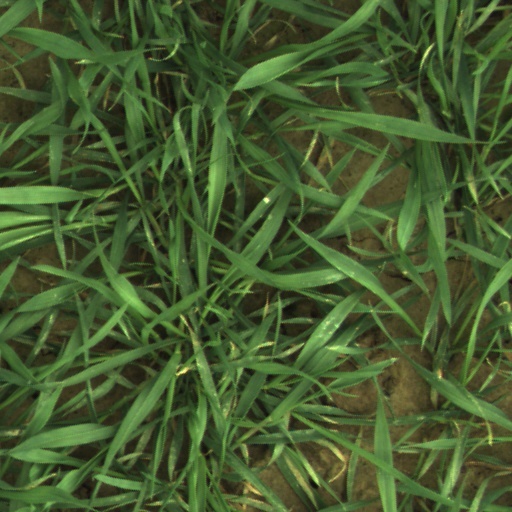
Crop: wheat